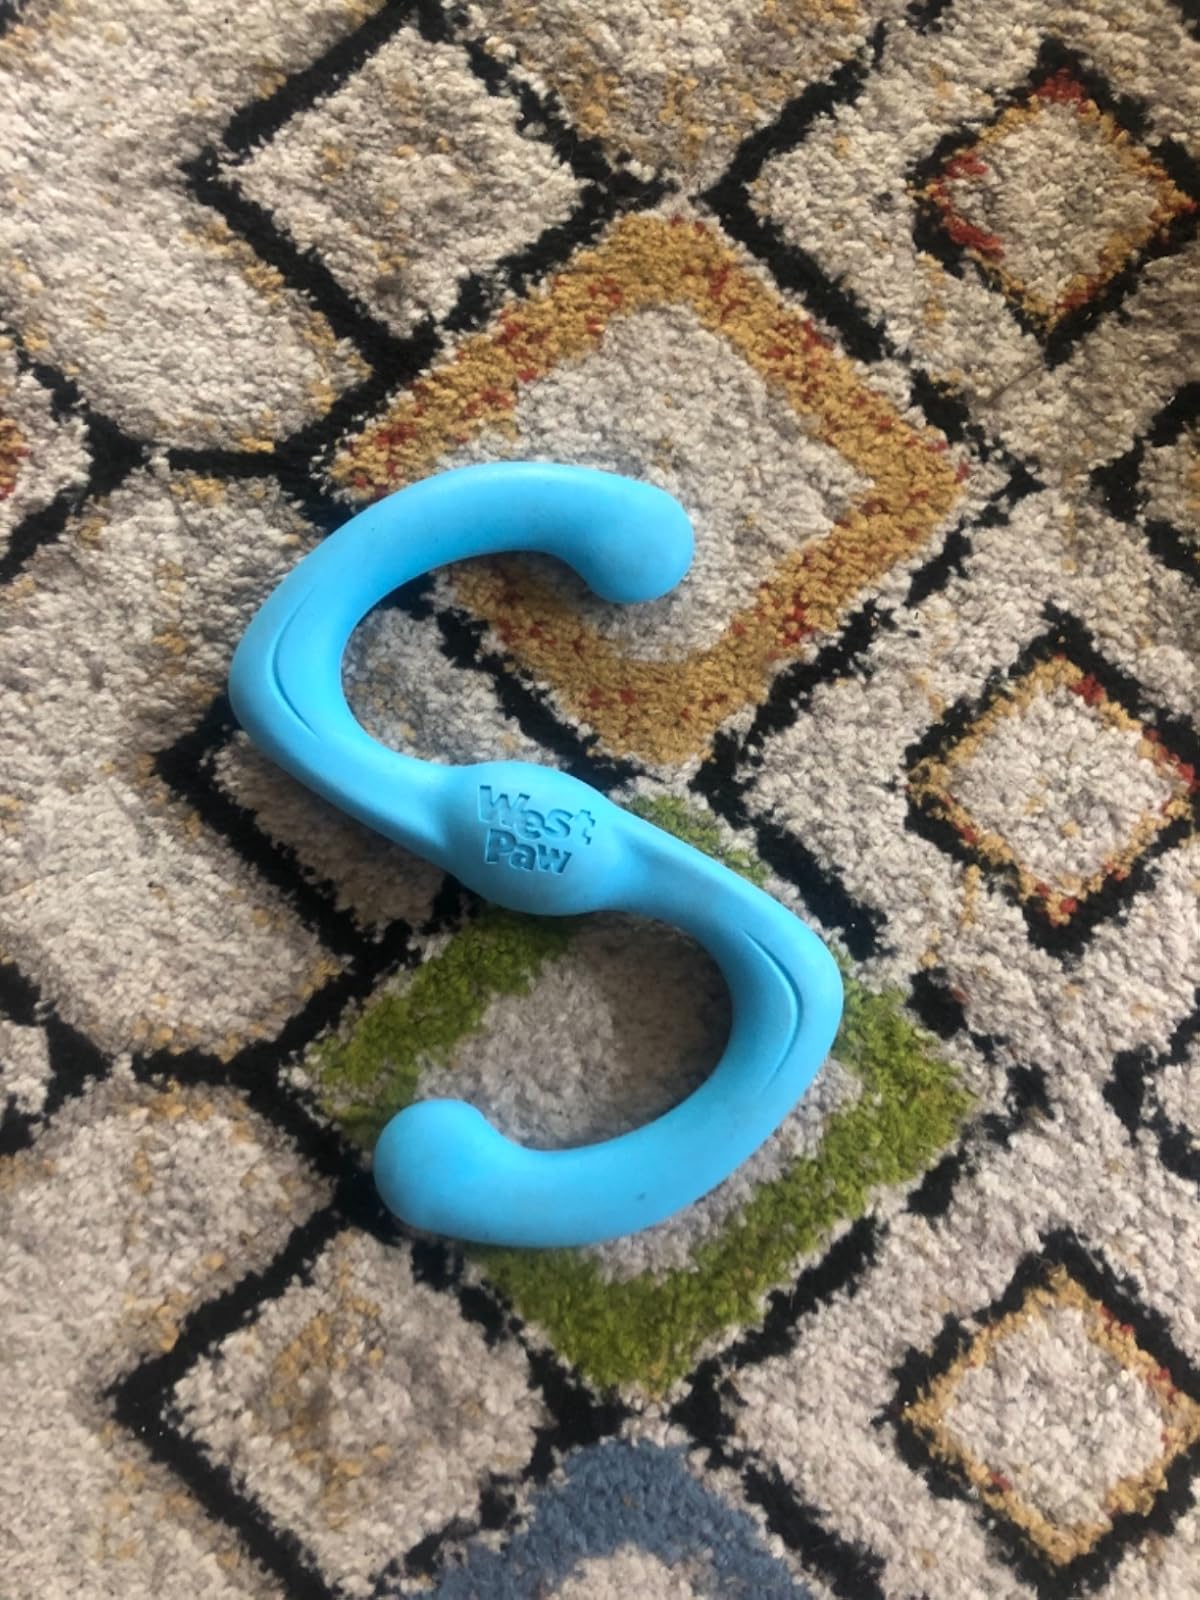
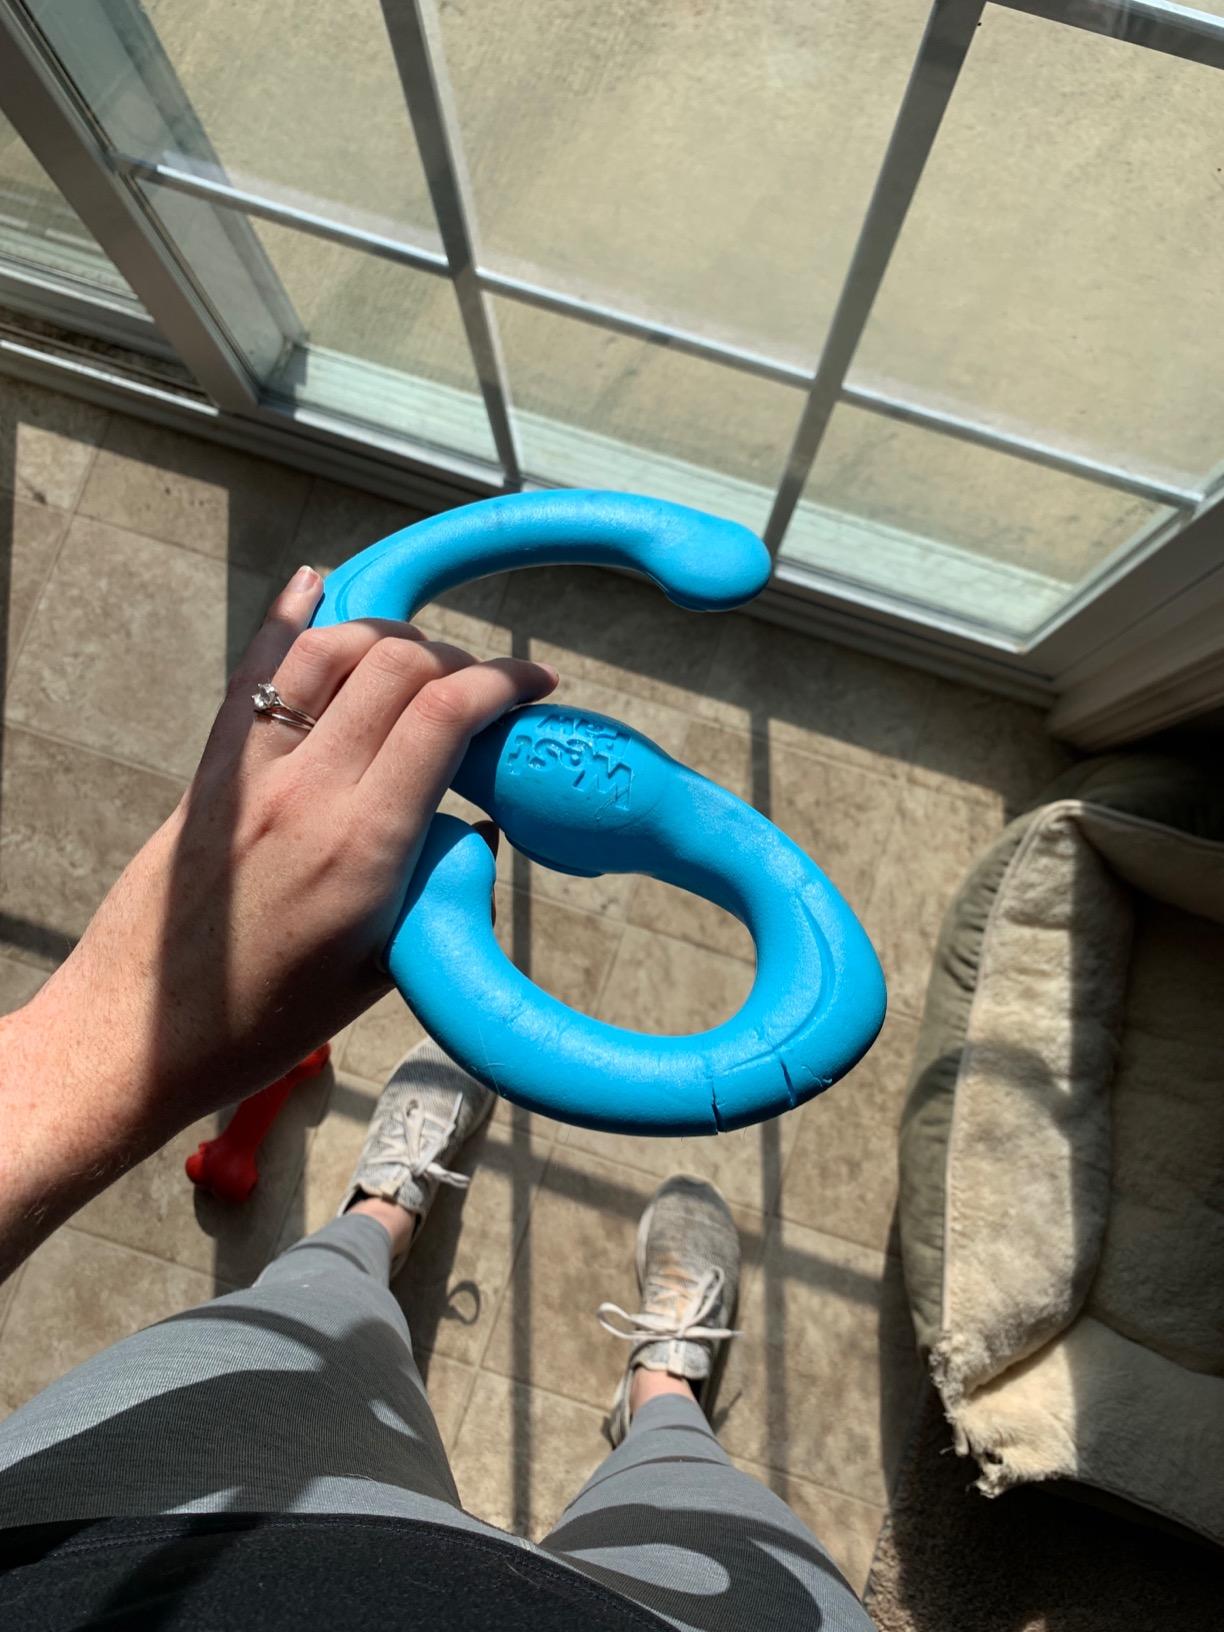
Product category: items_toy
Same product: yes